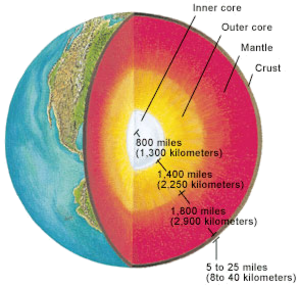
Geofysik
Geofysik beskæftiger sig bl.a. med jordens sammensætning og fysiske forhold
Geofysik er den videnskab, der beskæftiger sig med jordens, havets og atmosfærens fysiske forhold.